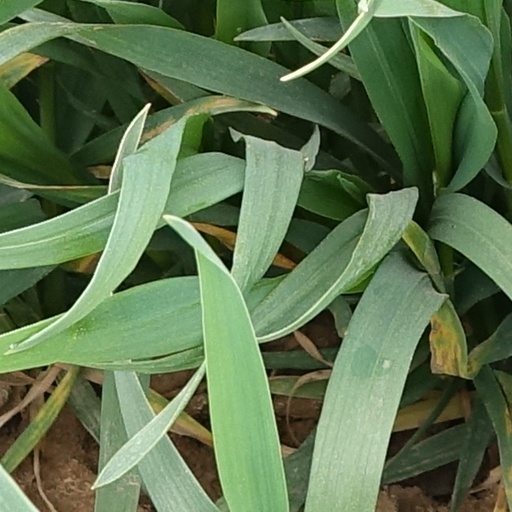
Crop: wheat